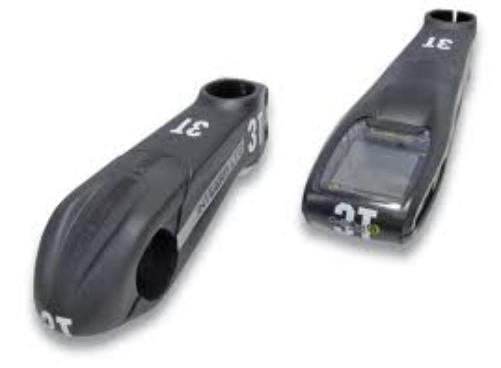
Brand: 3t cycling
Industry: Sports